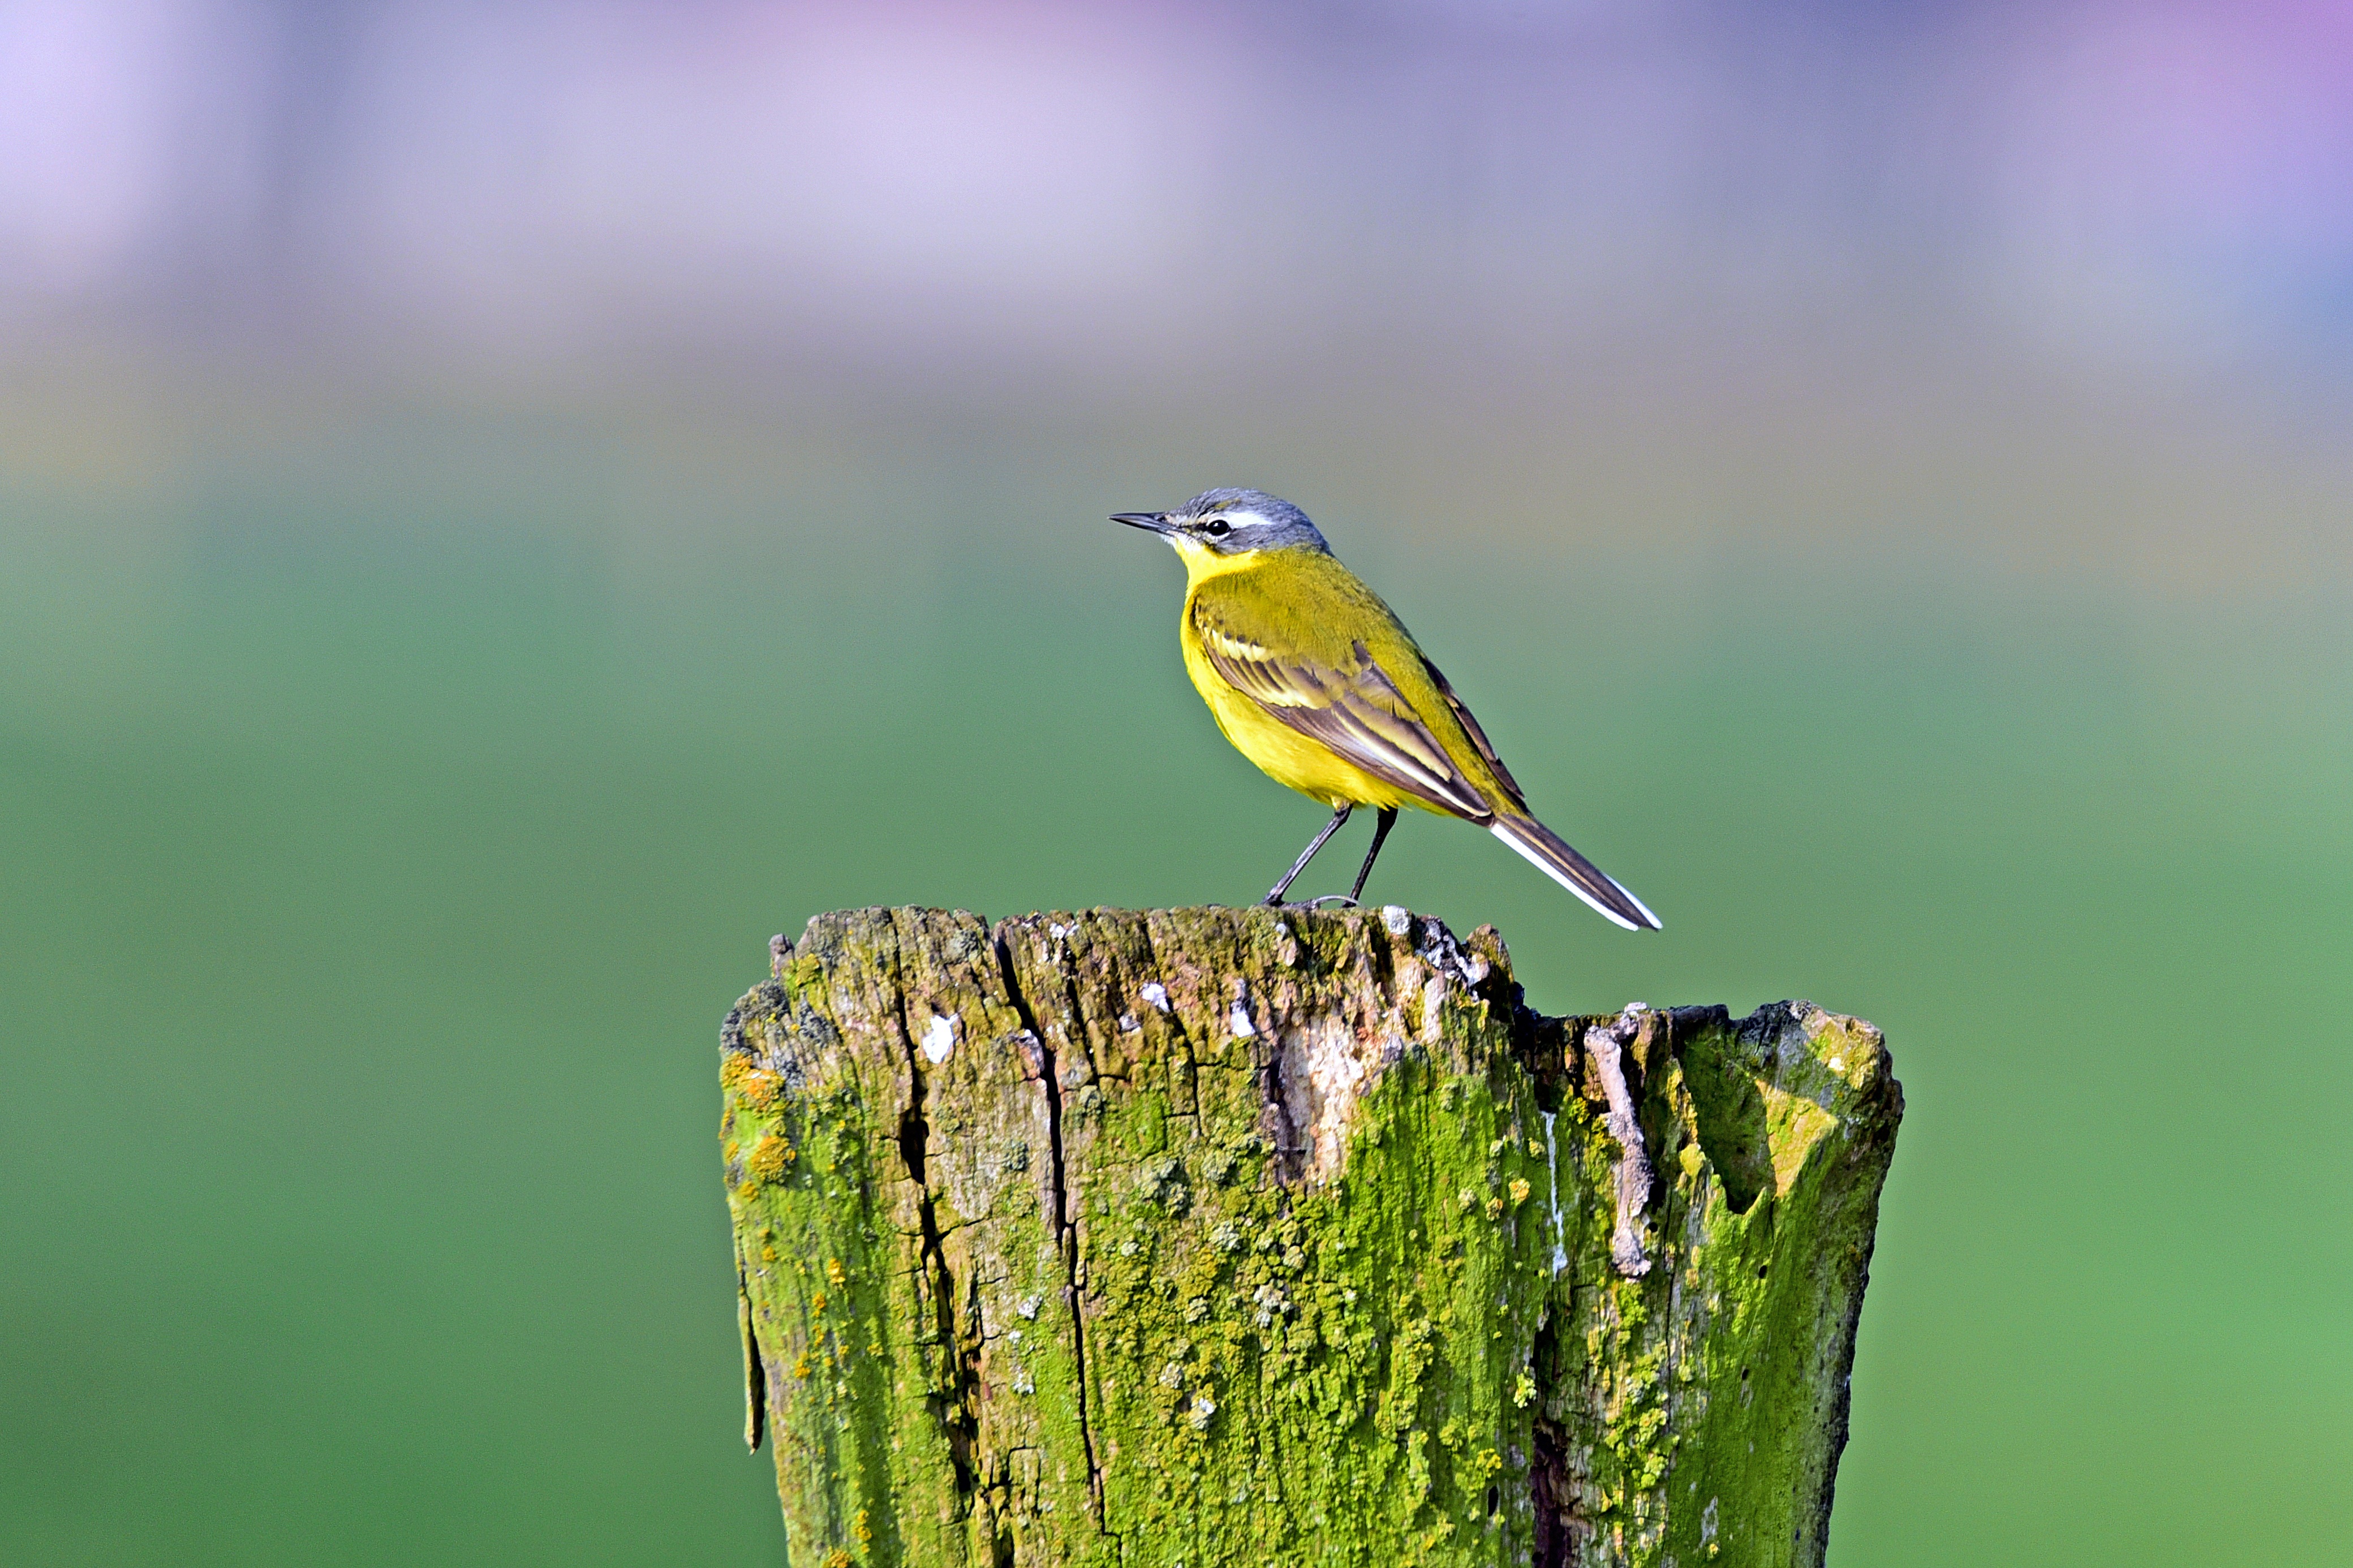
nature, branch, bird, wing, wildlife, green, beak, yellow, fauna, close up, vertebrate, songbirds, macro photography, meadow birds, yellow wagtail, old world flycatcher, perching bird